Desert

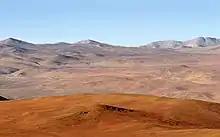
Atacama, the world's driest non-polar desert, part of the Arid Diagonal of South America

Deserts occupy about one third of Earth's land surface. Bottomlands may be salt-covered flats. Eolian processes are major factors in shaping desert landscapes. Polar deserts (also seen as "cold deserts") have similar features, except the main form of precipitation is snow rather than rain. Antarctica is the world's largest cold desert (composed of about 98% thick continental ice sheet and 2% barren rock). Some of the barren rock is to be found in the so-called Dry Valleys of Antarctica that almost never get snow, which can have ice-encrusted saline lakes that suggest evaporation far greater than the rare snowfall due to the strong katabatic winds that even evaporate ice.